List of Supermarine Spitfire operators

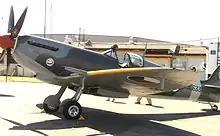
Supermarine Spitfire LF Mk IX C

Three RAF squadrons were manned by Czechoslovak pilots that had escaped to Poland and France, and after the Battle of France arrived to United Kingdom.